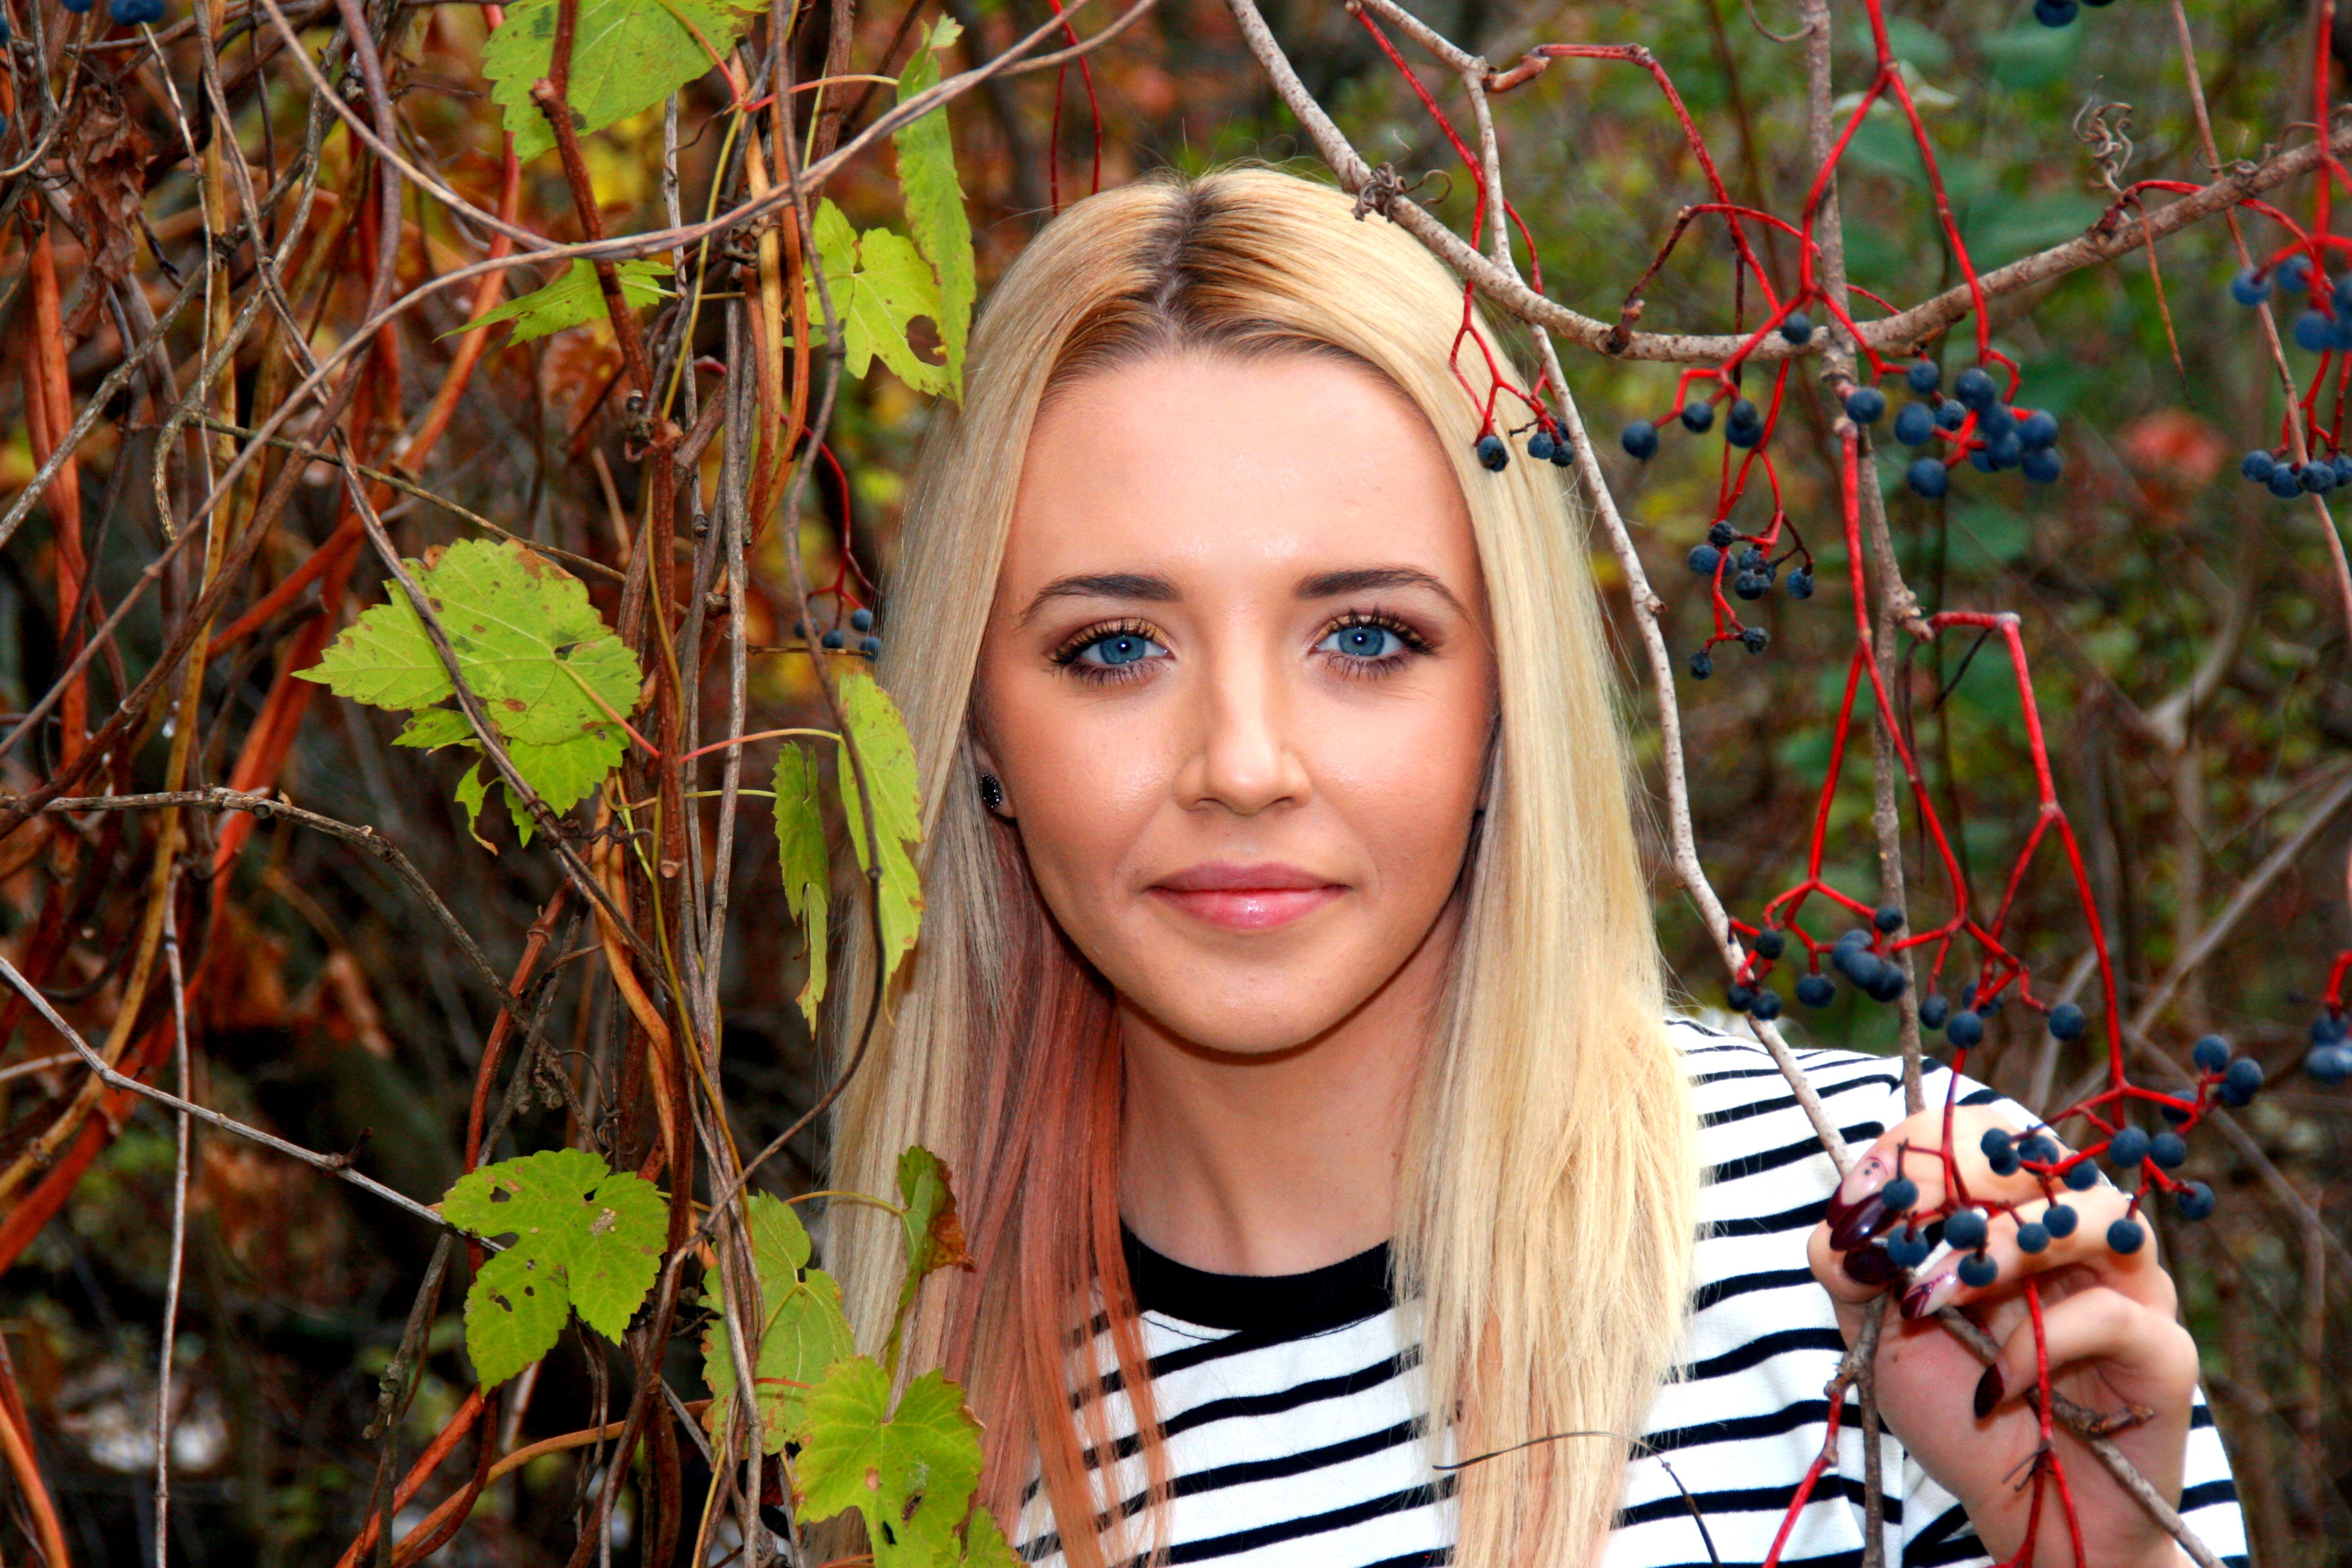
tree, nature, forest, person, people, girl, hair, photography, leaf, flower, portrait, model, spring, jungle, color, autumn, child, fashion, lady, flora, season, hairstyle, smile, dress, eye, photograph, beauty, blond, habitat, blue eyes, photo shoot, portrait photography